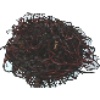
Label: Rambutan 1